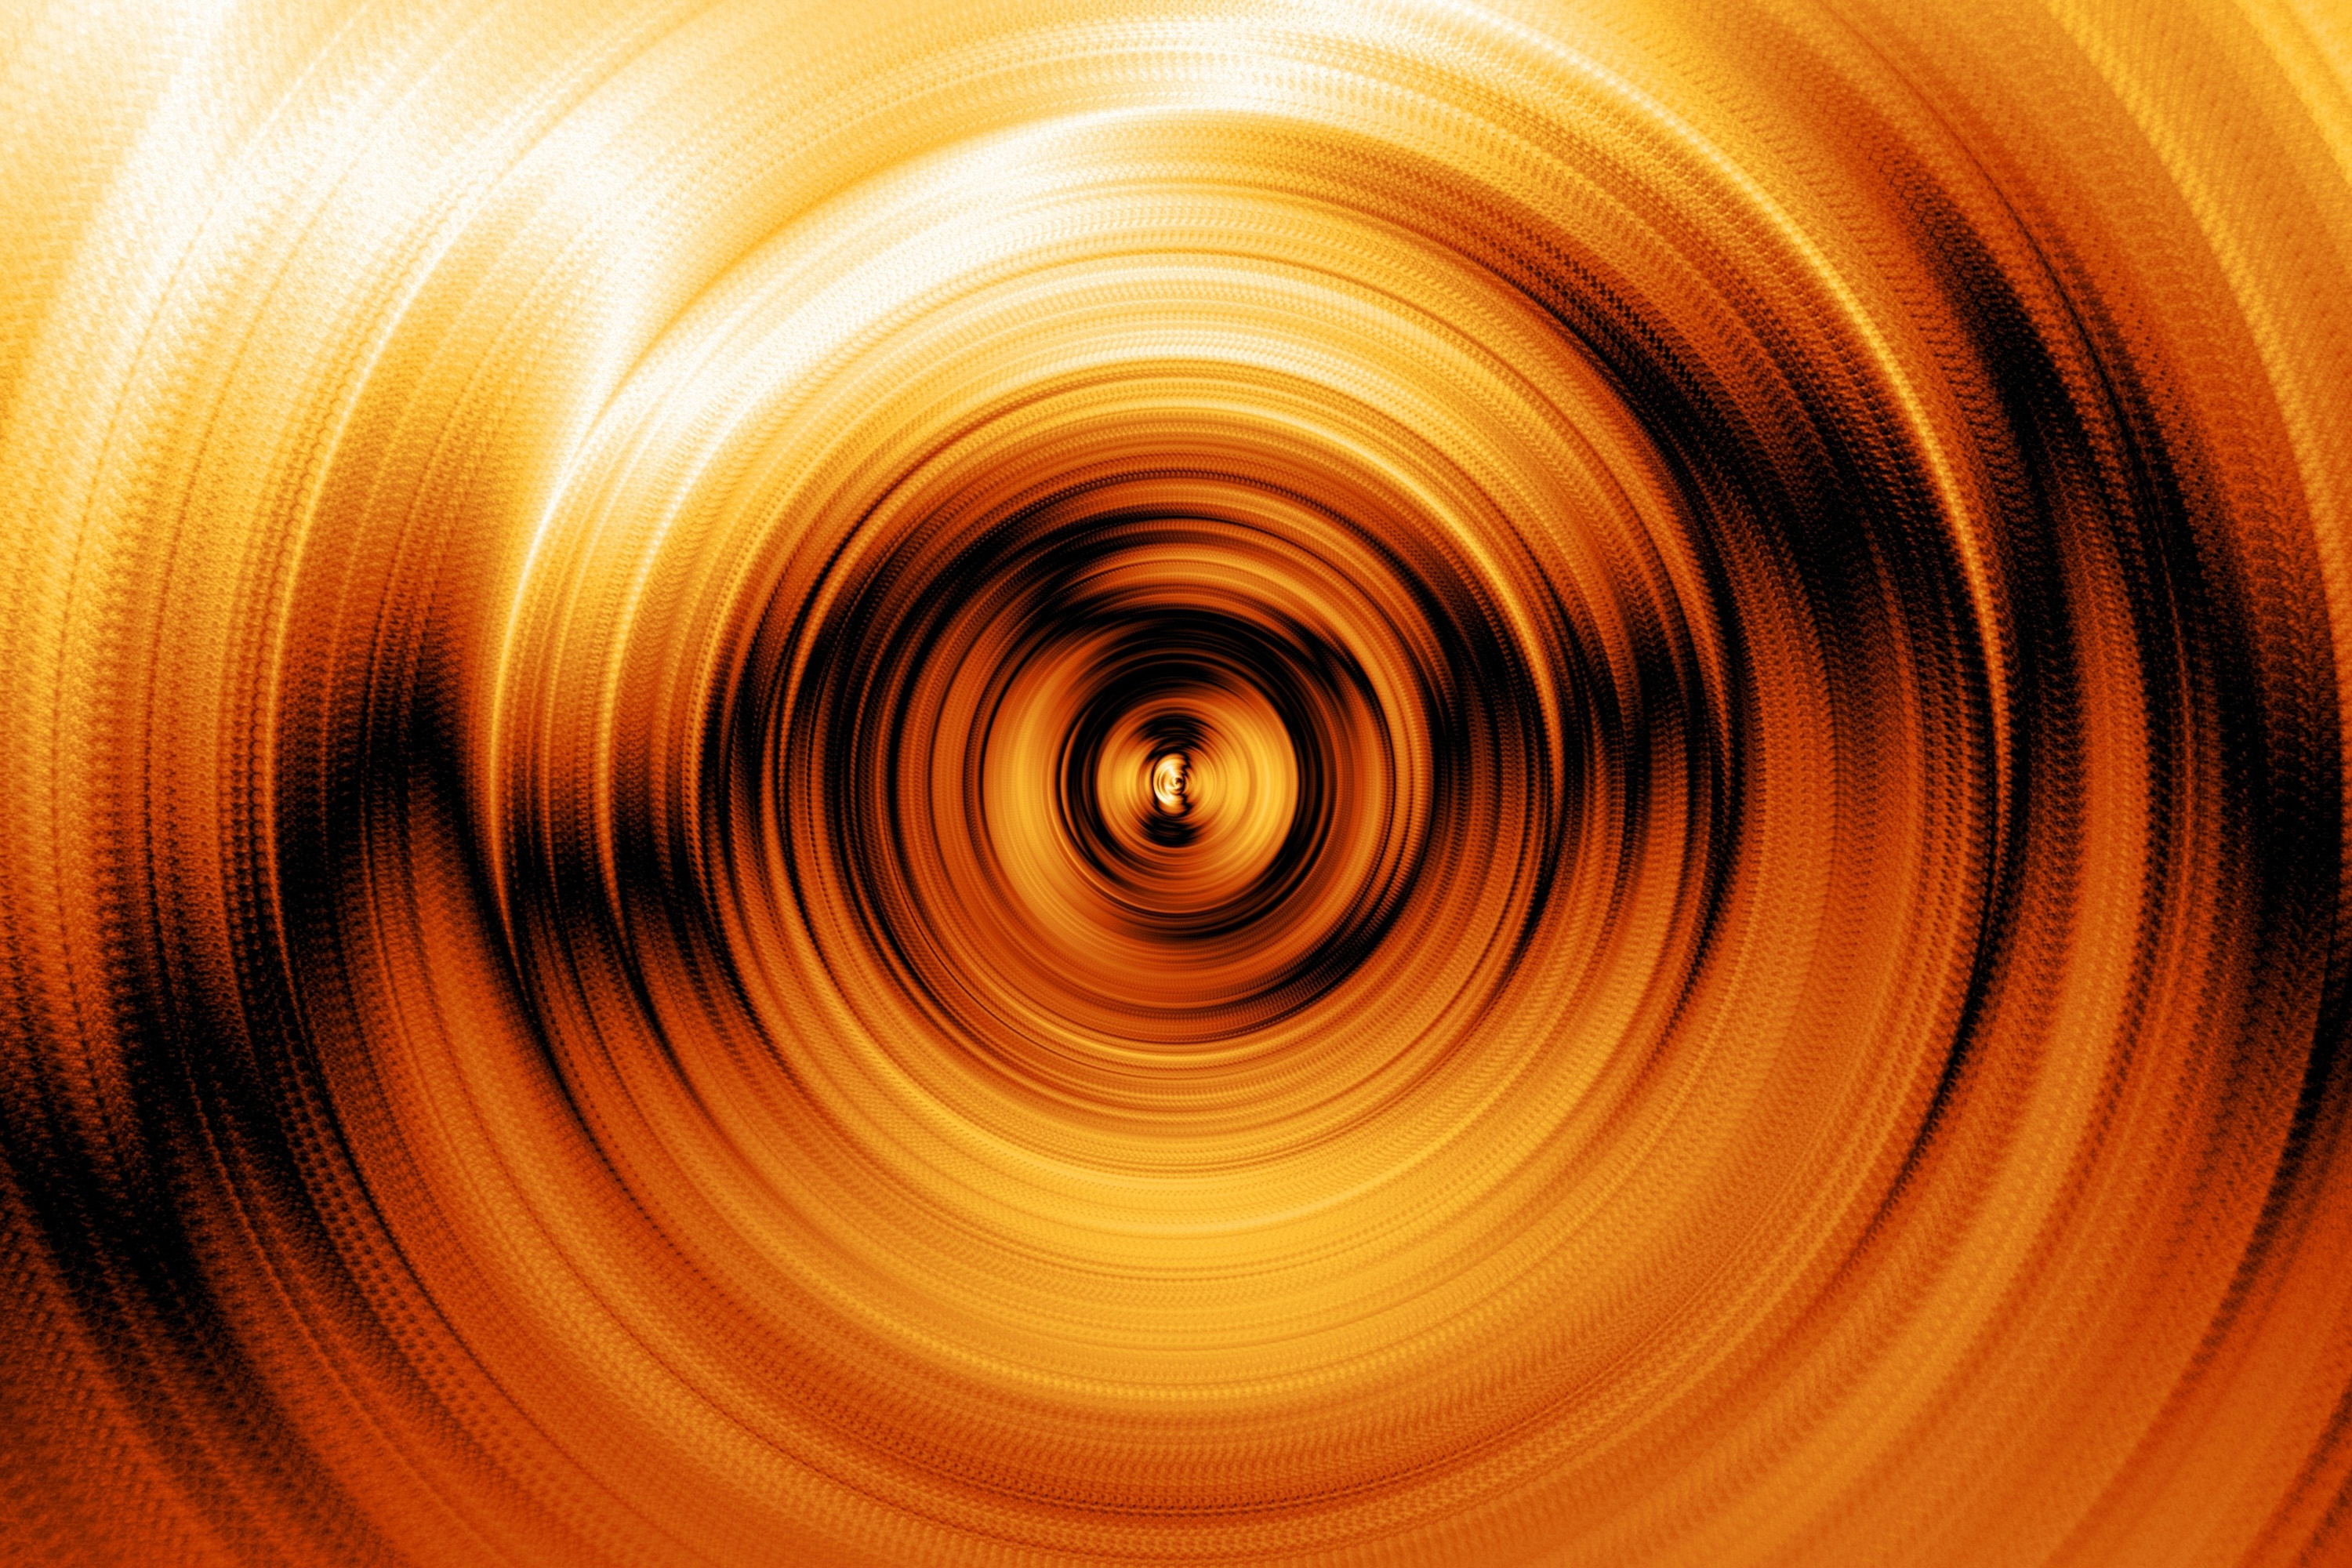
orange, yellow, amber, brown, vortex, circle, caramel color, sky, stock photography, pattern, spiral